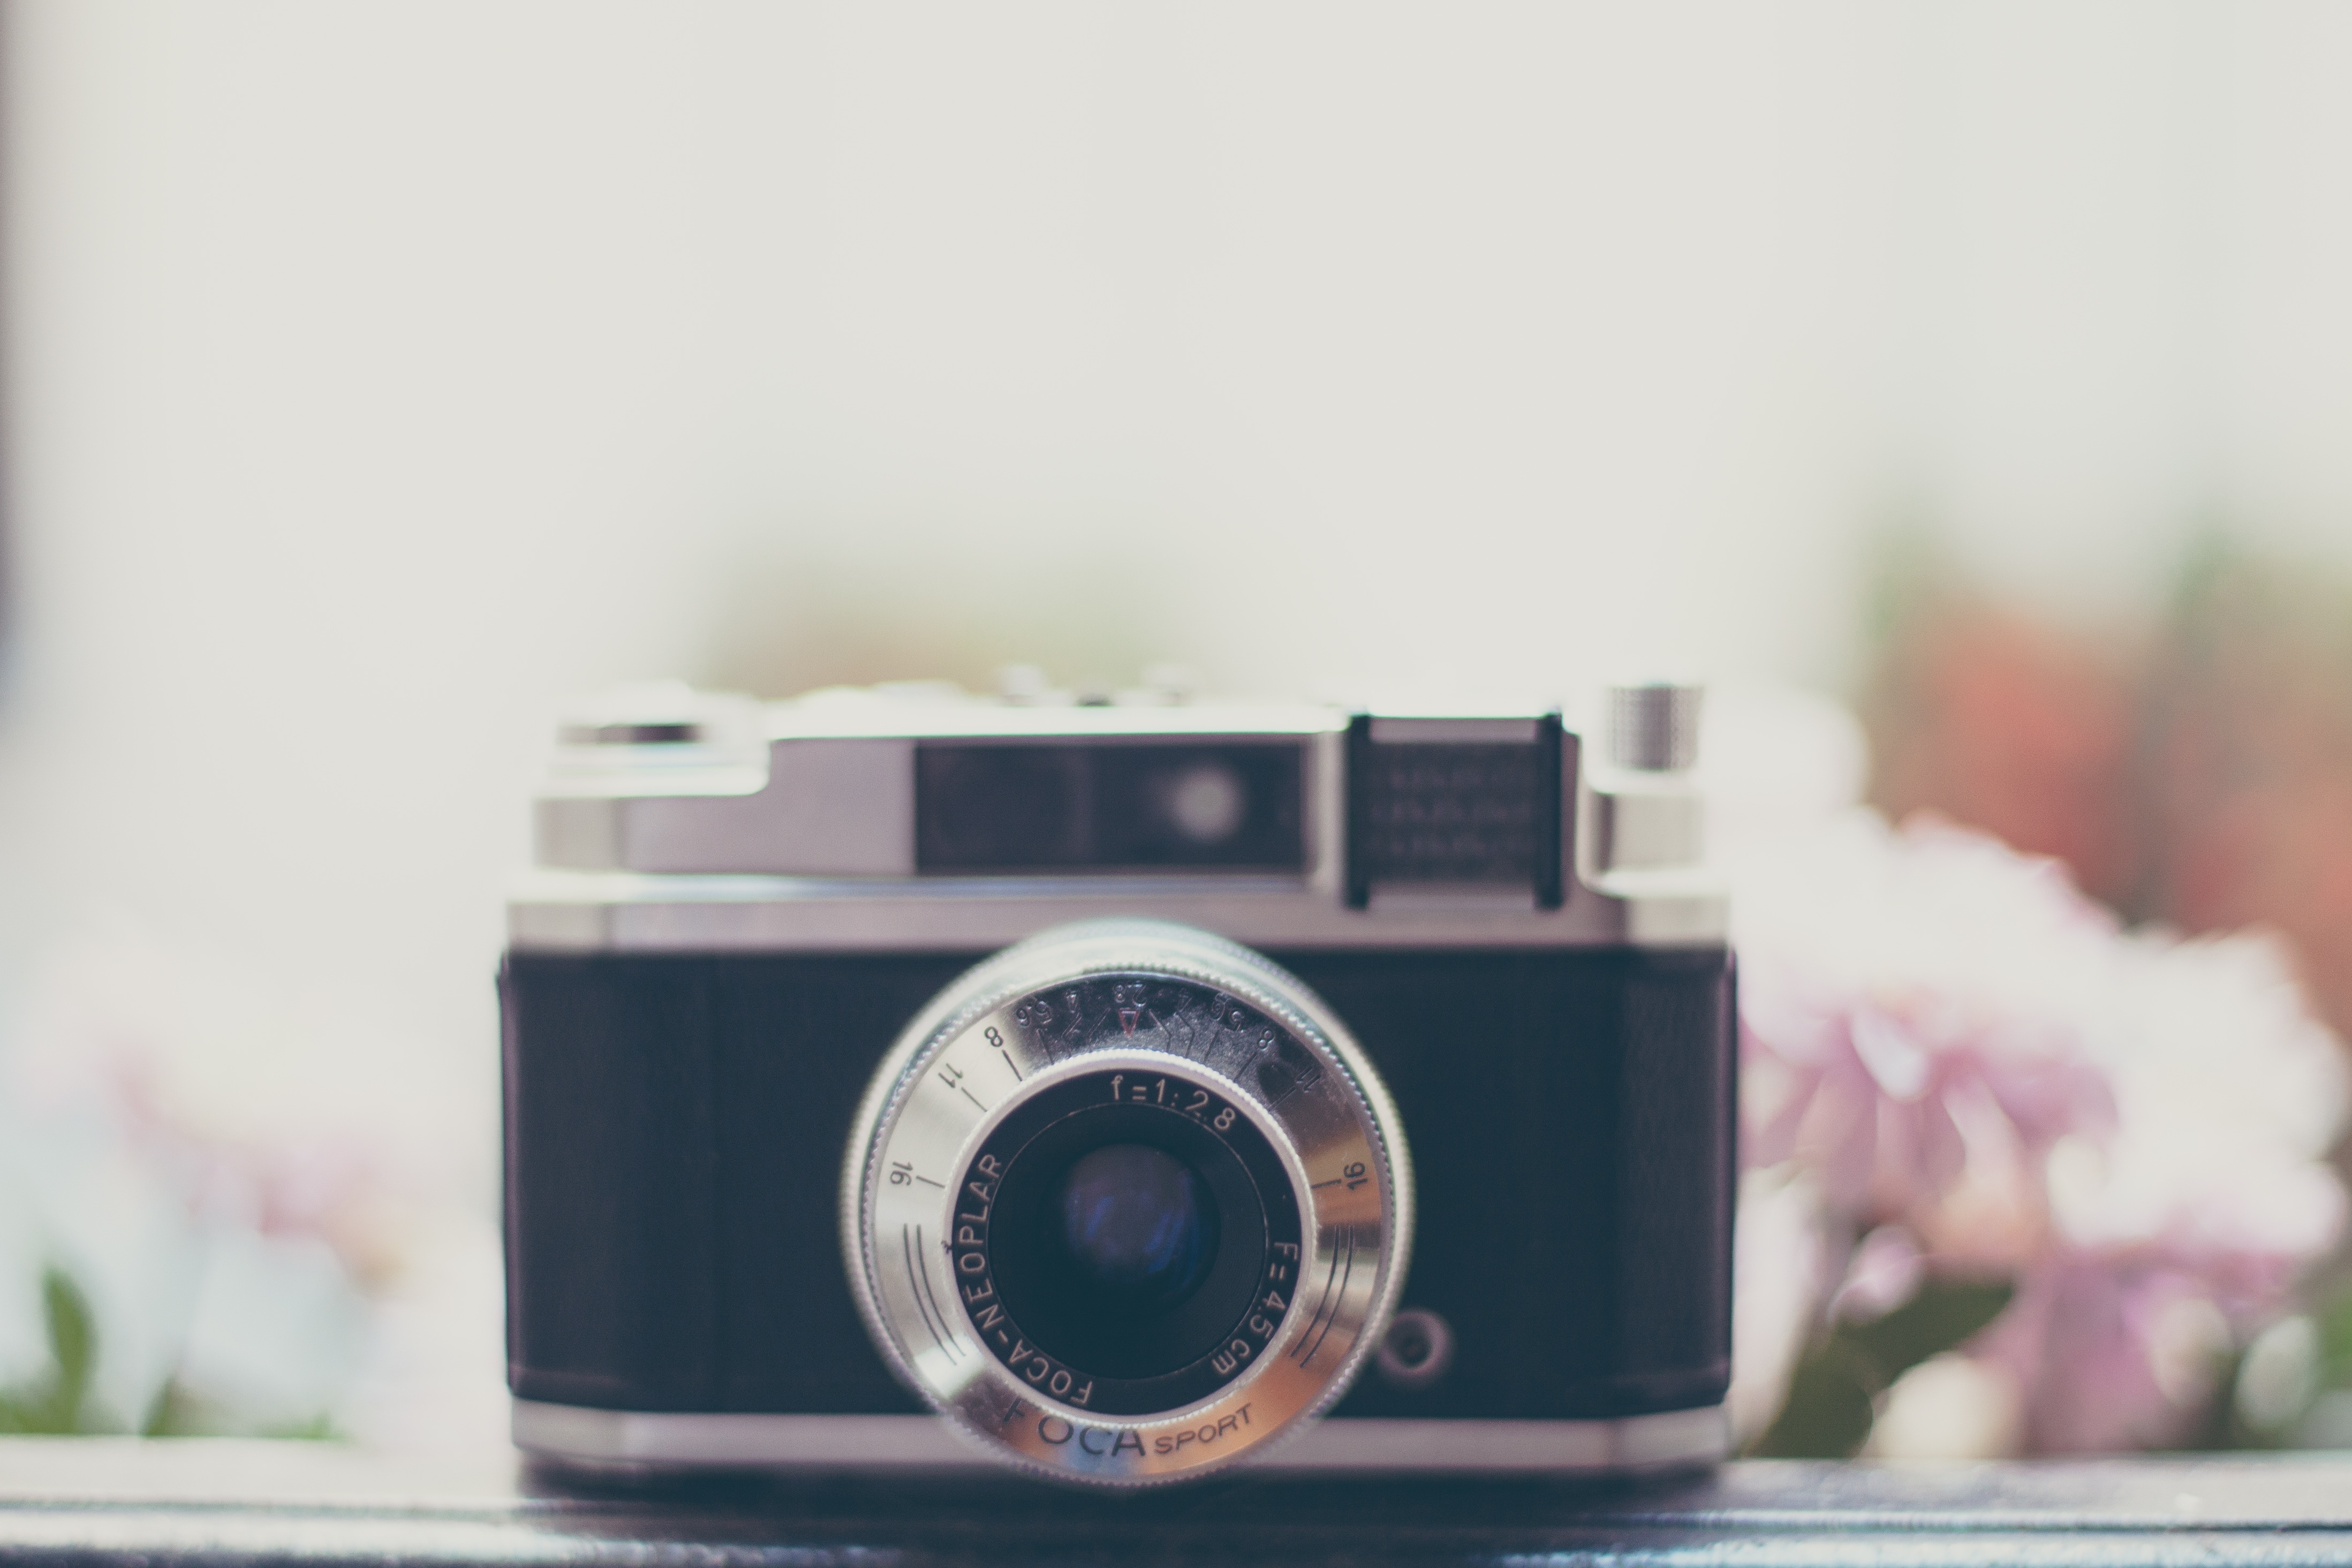
technology, white, camera, photography, vintage, lens, equipment, color, shutter, product, exposure, digital camera, photograph, hobby, photographic, instant camera, single lens reflex camera, cameras optics